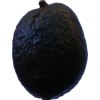
Label: black_avocado